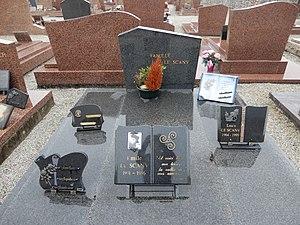
Tombe de Glenmor à Maël-Carhaix.
Glenmor, Émile Le Scanve à l'état civil, dit également Milig ar Skañv en breton, était un auteur-compositeur-interprète, écrivain et poète de langue française et bretonne engagé dans la défense de l'identité bretonne, né le 25 juin 1931 à Maël-Carhaix et mort le 18 juin 1996 à Quimperlé. Barde moderne, grand éveilleur des consciences de sa génération et de celles qui suivent, il est à l'origine du renouveau de la culture bretonne.